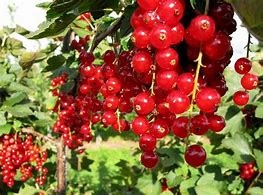
Label: redcurrant